Maamorilik

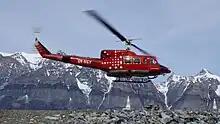
Air Greenland provides charter supply flights to the mining site. Photographed during takeoff in Ukkusissat

Ukkusissat Heliport is the closest aerodrome to the mining site, approximately to the southwest. As in the 1970s, supplies for the mine reconstruction are carried out via Air Greenland charter flights, now operated with the Bell 212 helicopter stationed in Uummannaq Heliport, away.